Ernest Failloubaz

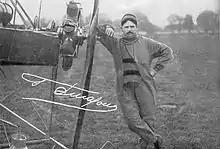
Ernest Failloubaz

Ernest Failloubaz (27 July 1892 in Avenches – 14 May 1919 in Lausanne) was a Swiss aviation pioneer. He received pilot's licence number 1, issued in Switzerland on 11 October 1910, and made the first flight in Switzerland of an aircraft built and flown by a Swiss citizen.